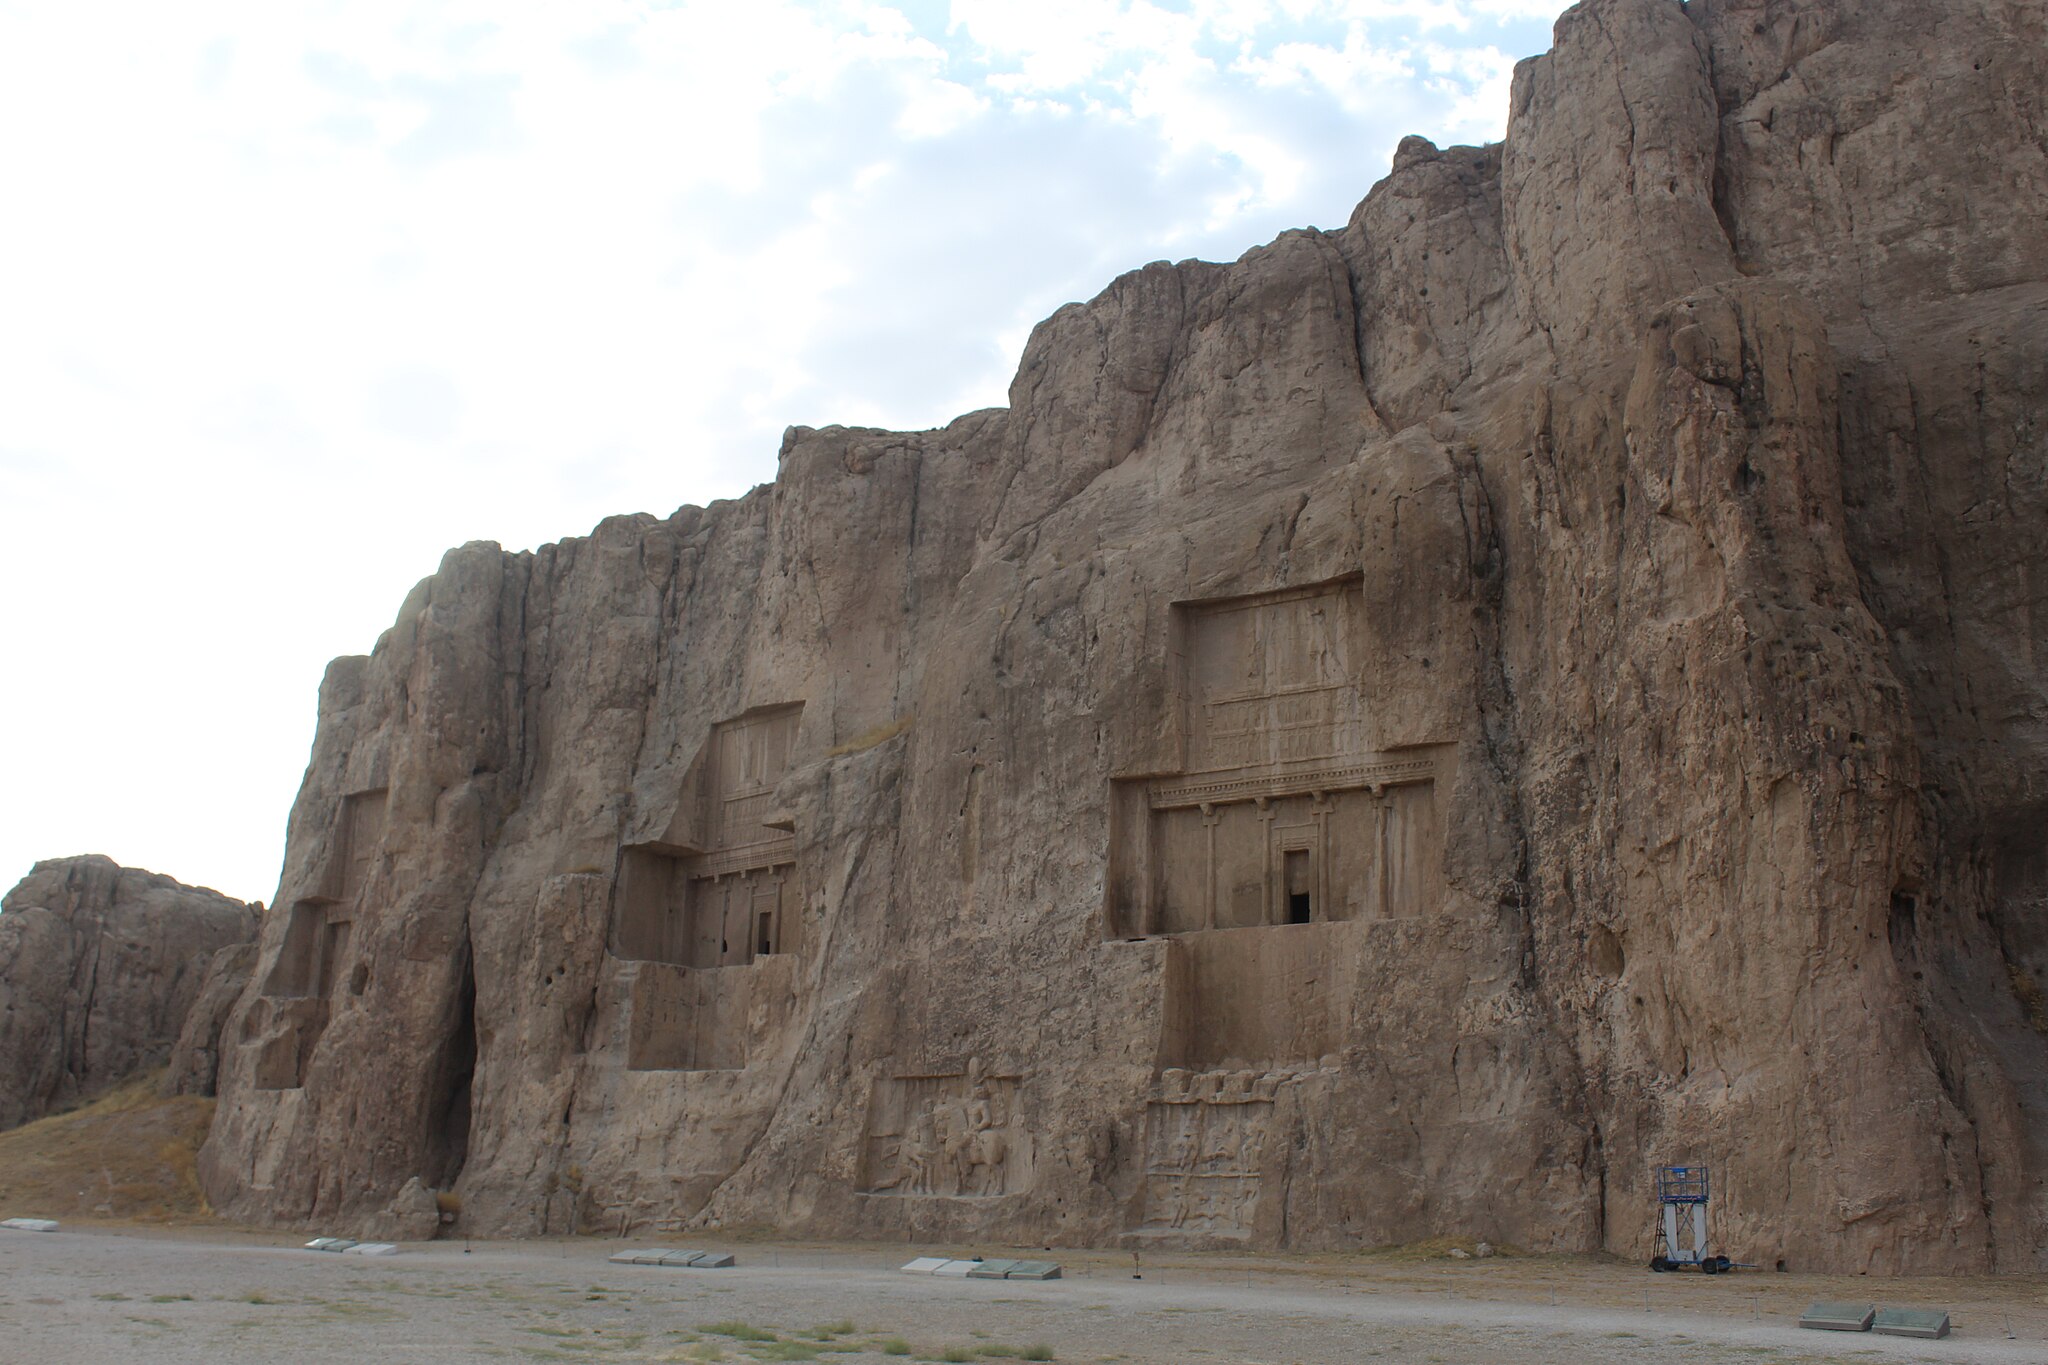
Title: نقش رستم 1
Date: 2019-06-08 18:13:29
Categories: Naqsh-e Rustam, Images from Wiki Loves Monuments 2019, Self-published work, Cultural heritage monuments in Iran with known IDs, Uploaded via Campaign:wlm-ir, Images from Wiki Loves Monuments in Marvdasht, Images from Wiki Loves Monuments 2019 in Iran, Iran photographs taken on 2019-06-08